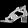
Label: Sandal